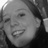
Emotion: happy